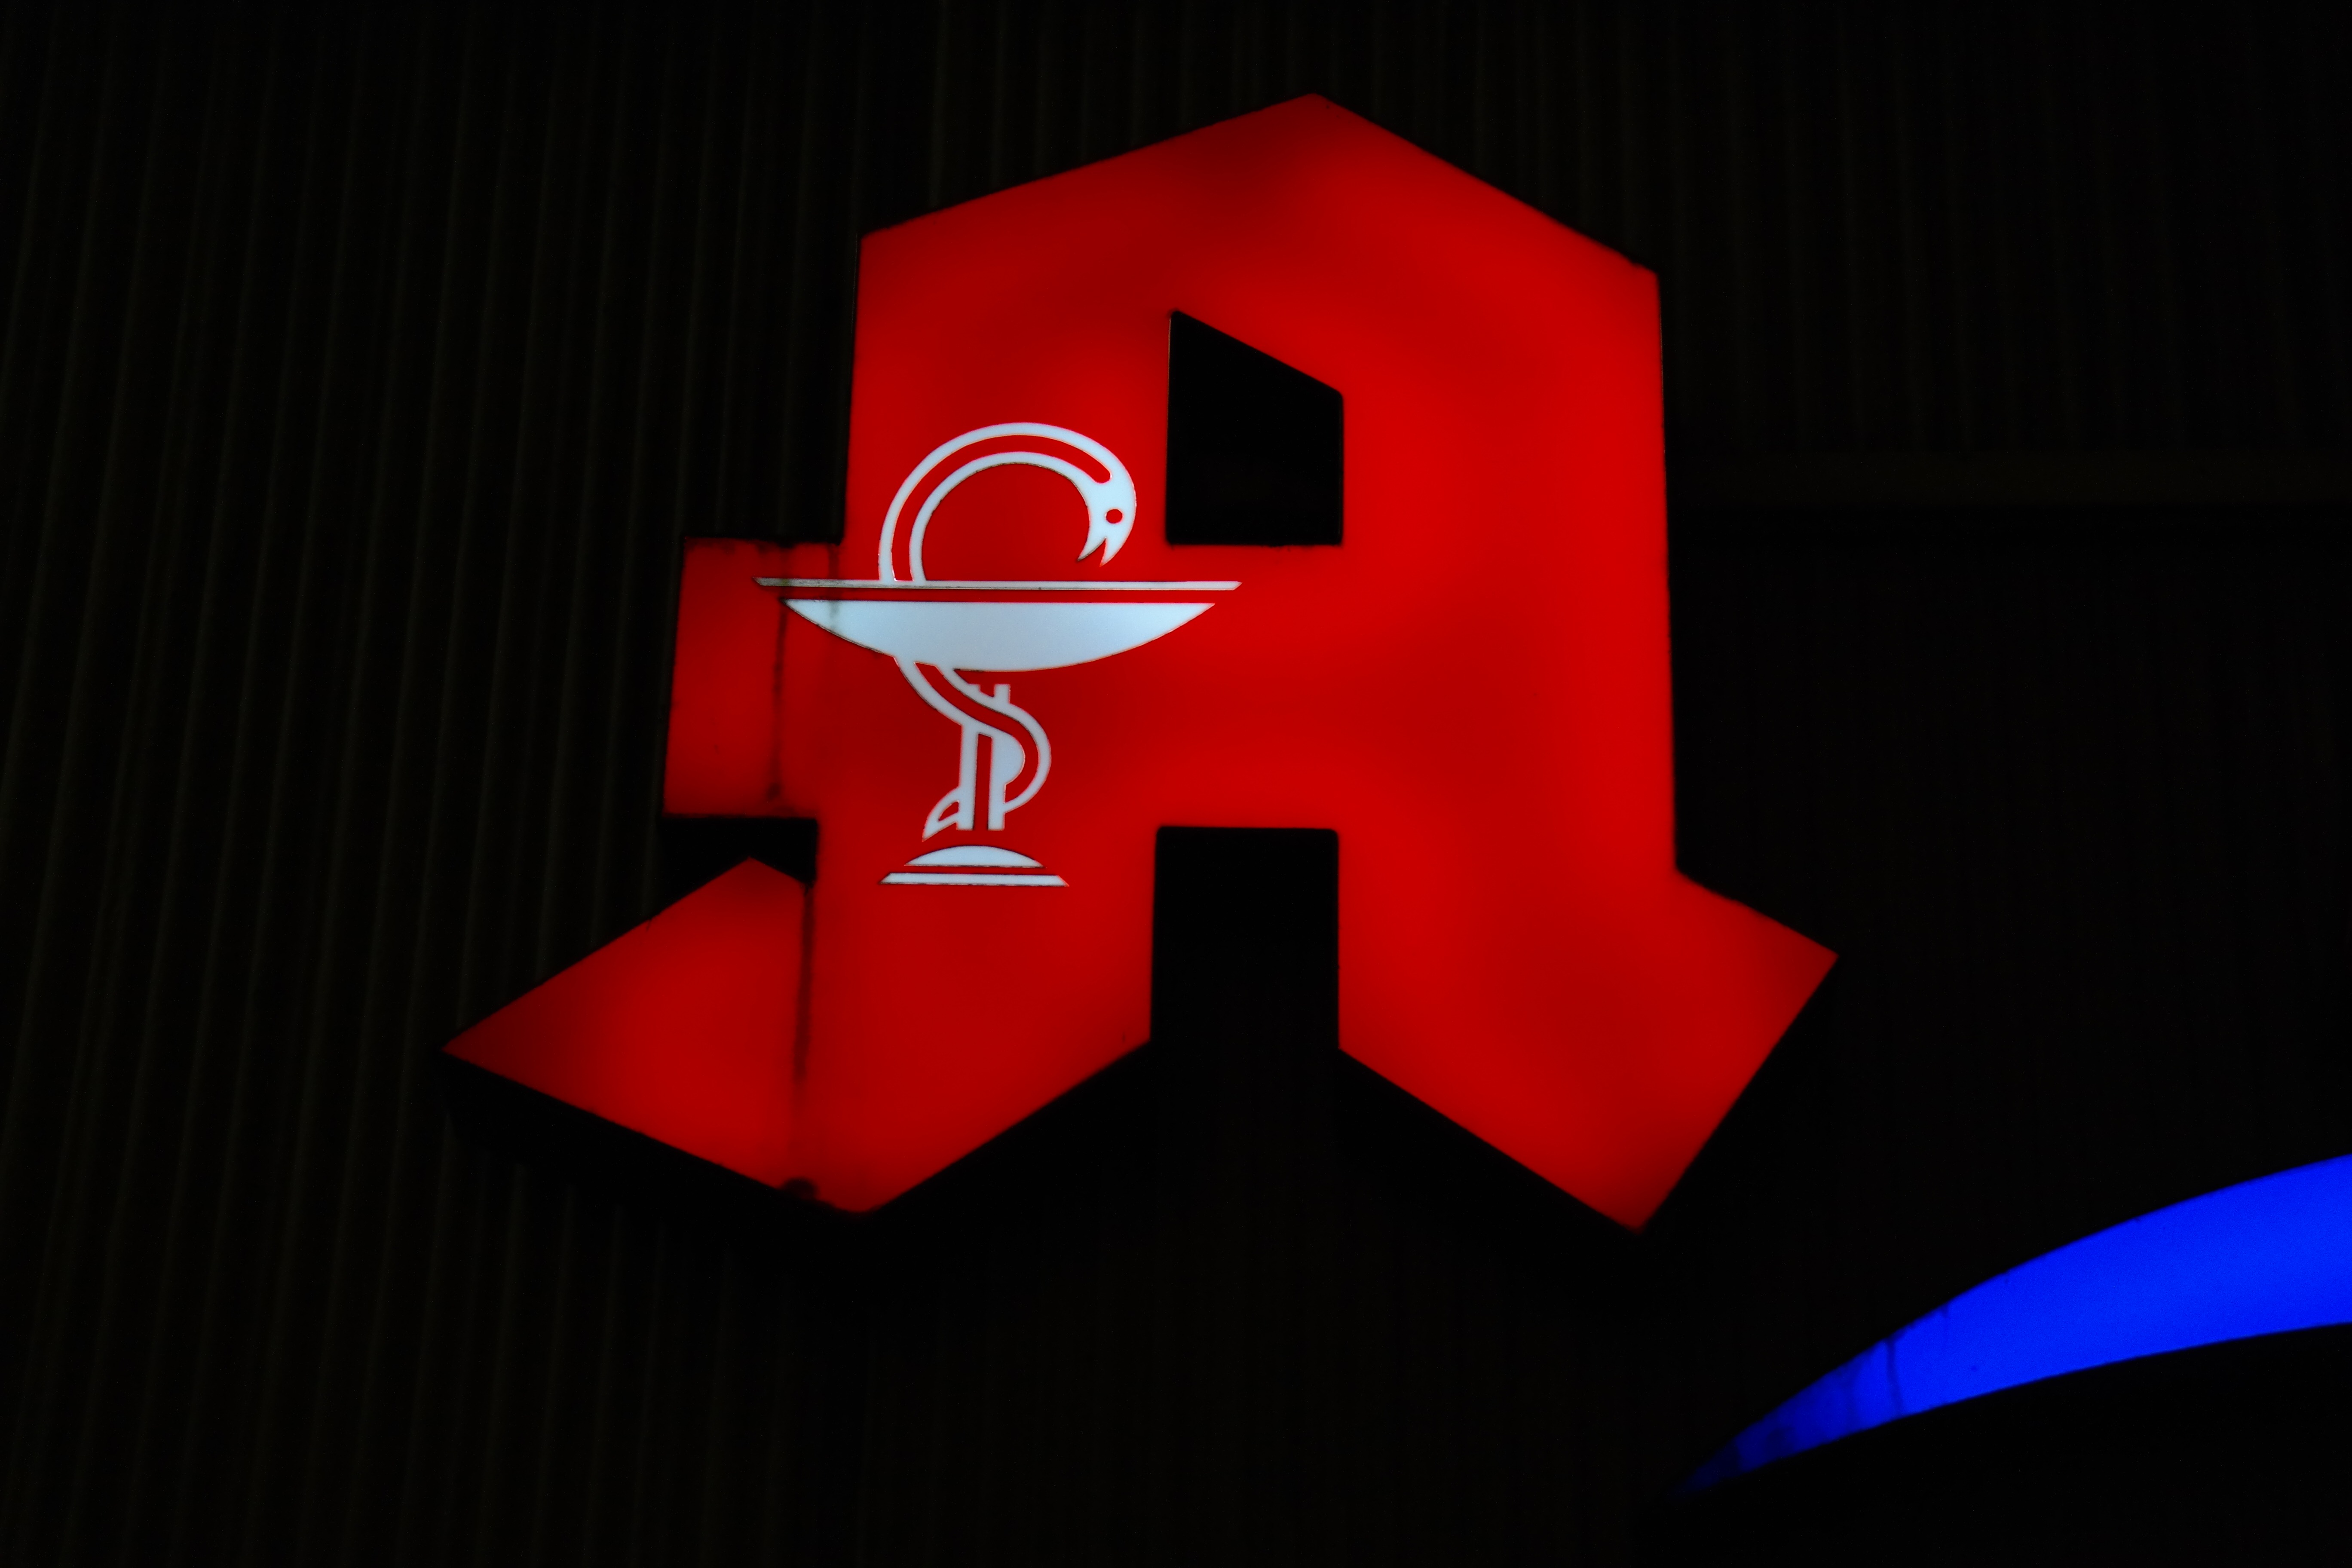
number, red, illuminated, brand, font, illustration, logo, shield, pharmacy, characters, pharmacy sign, computer wallpaper